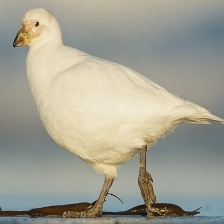
Species: SNOWY SHEATHBILL
Scientific name: CHIONIS ALBUS